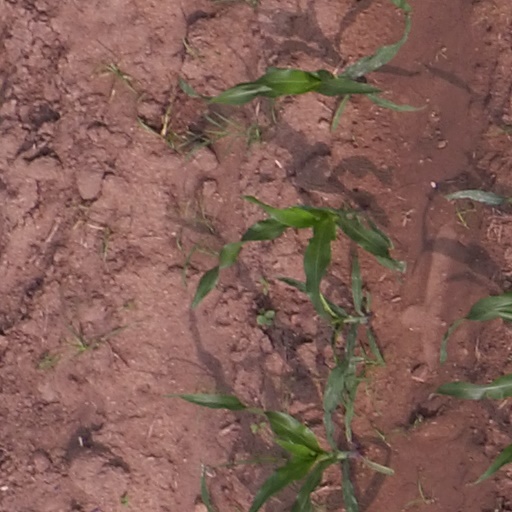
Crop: maize; corn